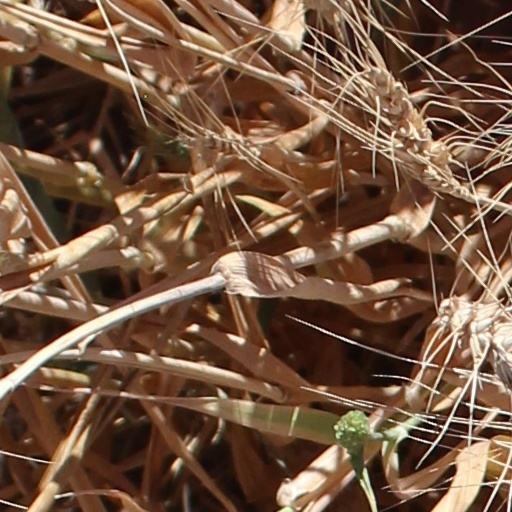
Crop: wheat